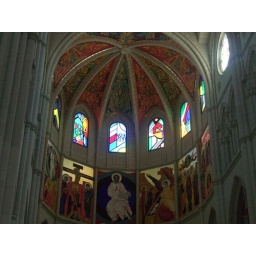
The stained glass windows have the word &amp;quot;word&amp;quot; in various languages (&amp;quot;logos&amp;quot;, &amp;quot;palabra&amp;quot;, etc) except the center which says &amp;quot;Maria&amp;quot;.